Harima-Shingū Station

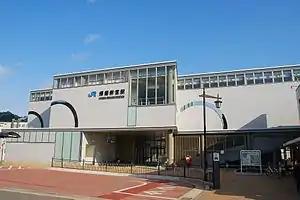
Harima-Shingū Station, December 2010

Harima-Shingū Station is served by the Kishin Line, and is located 22.1 kilometers from the terminus of the line at .